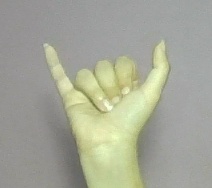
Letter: ya